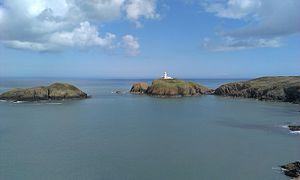
Strumble Head est un promontoire rocheux dans la communauté de Pencaer dans le nord du comté de Pembrokeshire au Pays de Galles. Trois îlots se trouvent en bout de la péninsule : Ynys Meicel, Ynys Onnen et Carreg Onnen.